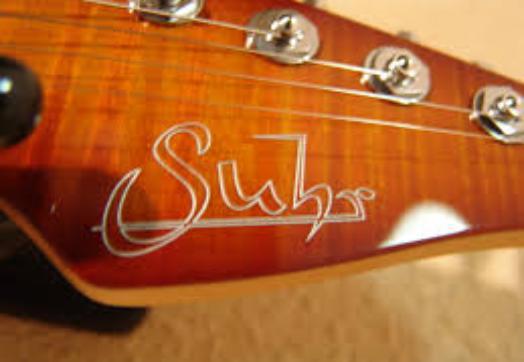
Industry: Leisure